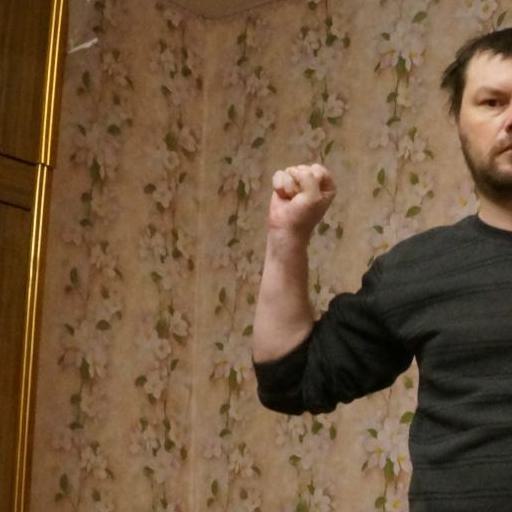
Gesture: fist